Yukari Miyake

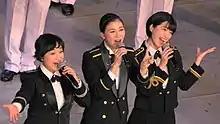
Japanese female military singers with Yukari Miyake (right) at JSDF Marching Festival 2017 (Budokan)

By July 2013, Miyake uploaded the song "Inori" ("A Prayer") in piano version to YouTube, which was composed in honor of the relatives of the 2011 Tōhoku earthquake and tsunami victims. News programs featured the song. By the end of August that year, she released her debut CD titled, "Inori — Mirai e no Utagoe" ("A Prayer — Songs for the Future") accompanied by the Tokyo Self Defense Force Band. Already in early September 2013, the album reached top of the classical music section of the Oricon charts.